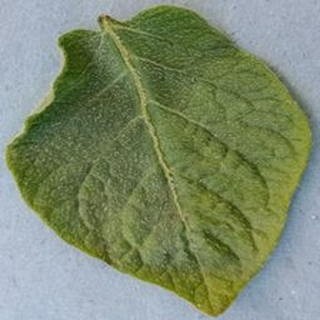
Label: healthy_potato